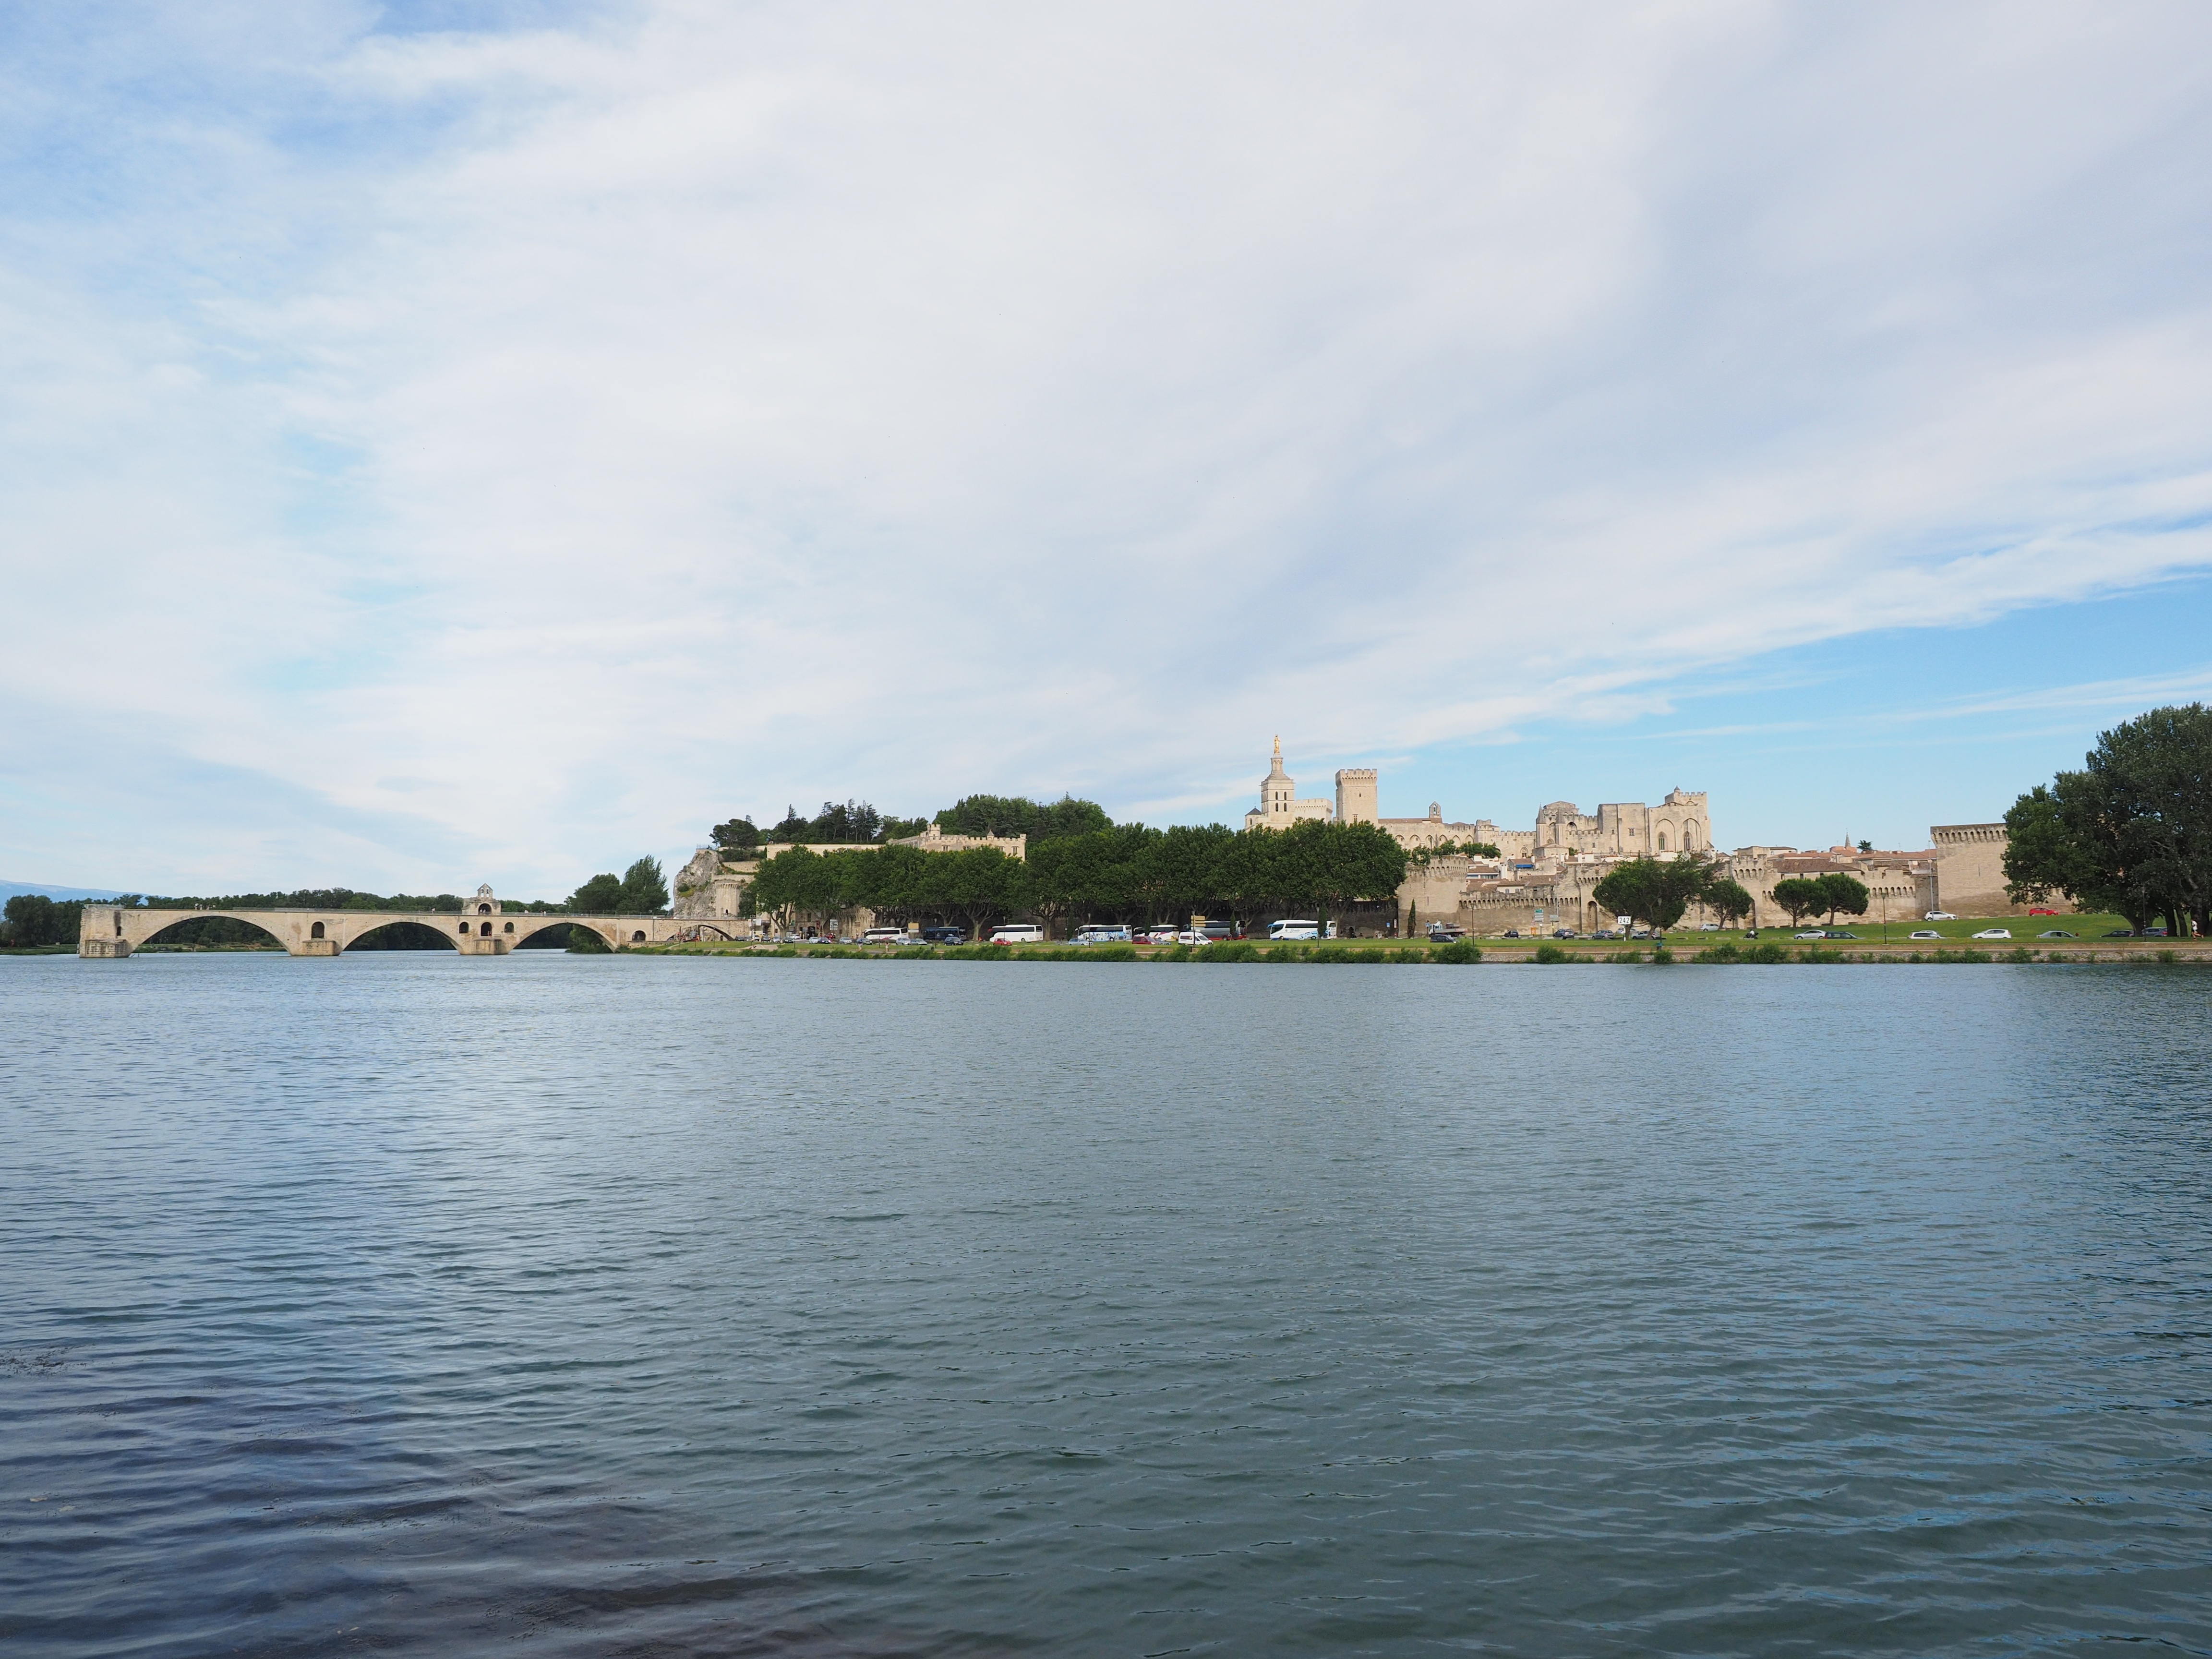
sea, coast, water, architecture, boat, shore, lake, building, city, river, france, statue, golden, vehicle, bay, cathedral, reservoir, ruin, waterway, city view, body of water, places of interest, boating, provence, tourist attraction, avignon, imposing, city wall, historic preservation, arch bridge, palais des papes, roman catholic cathedral, roman catholic archdiocese of, roman catholic archdiocese of avignon, statue of the virgin mary, virgin mary, golden statue, rhone, pont saint b n zet, sur le pont d avignon, pont d avignon, bridge of avignon, geographical feature